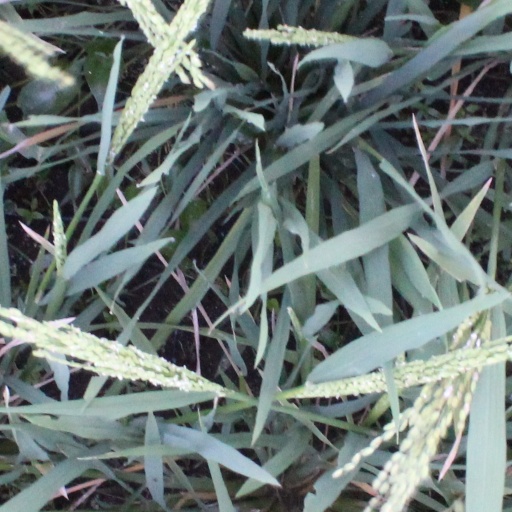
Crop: rice